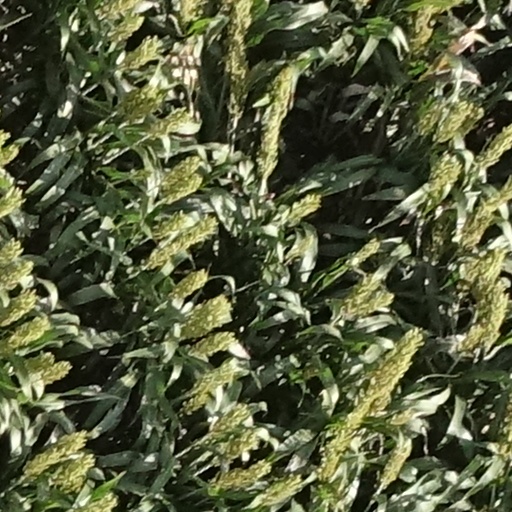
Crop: sorghum